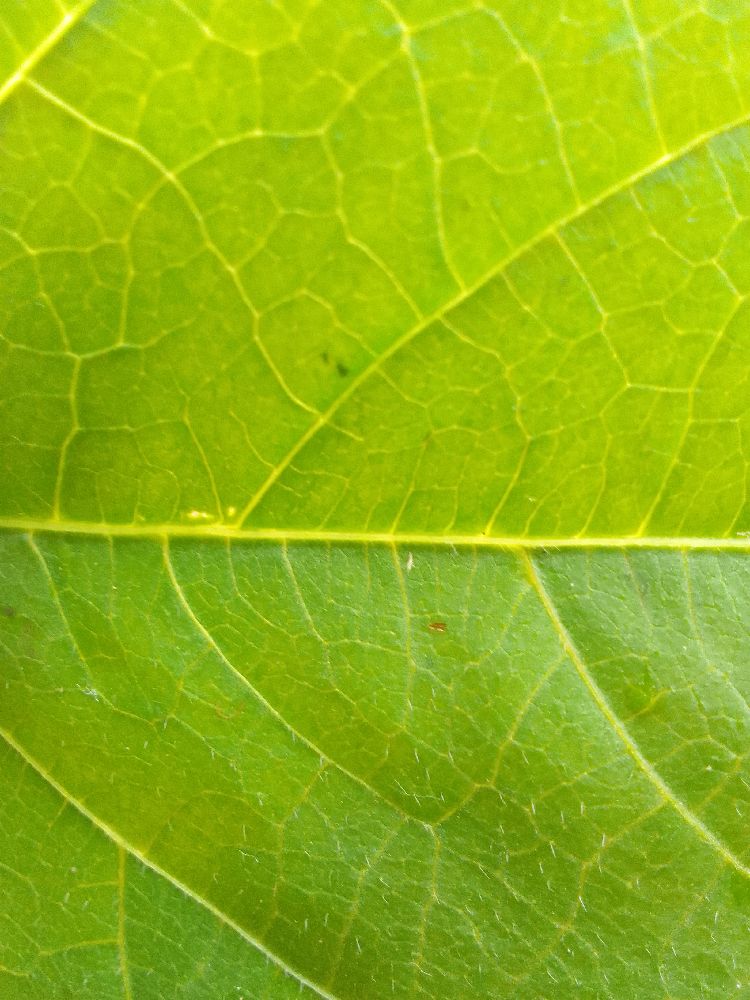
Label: healthy